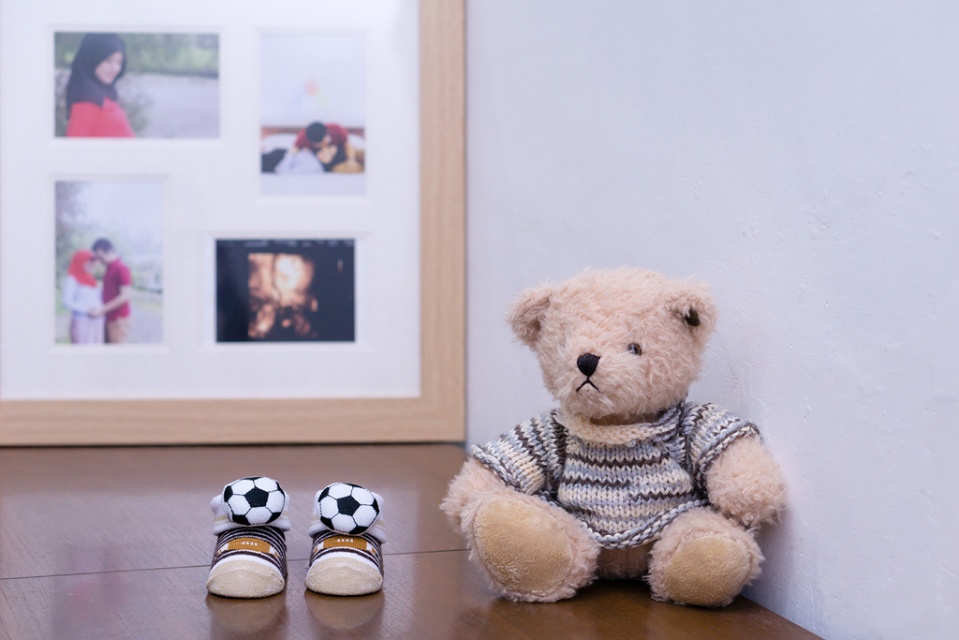
Question: Considering the relative positions of wooden table at lower center and white fabric soccer ball at lower center in the image provided, where is wooden table at lower center located with respect to white fabric soccer ball at lower center? (A) below (B) above
Answer: A